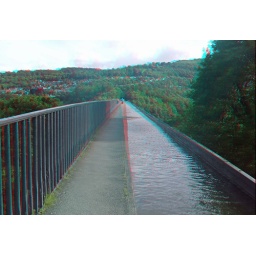
Trevor Basin & Pontcysyllte Aquaduct in anaglyph 3D red blue glasses to view